Frederick Richards

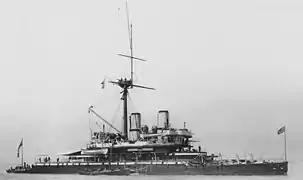
HMS "Devastation", the first steam turret battleship without no sail power, which Richards commanded

Promoted to captain on 6 February 1866, Richards was given command of the Indian troopship HMS "Jumna" in 1870 and then took charge of HMS "Devastation", the first steam turret battleship without no sail power, in June 1873. He took the Devastation to join the Mediterranean Fleet in 1874 and became Commodore and senior officer on the Cape of Good Hope and West Coast of Africa Station with his broad pendant in the corvette HMS "Boadicea" in October 1878. When he arrived at the Cape the Anglo–Zulu War was underway and the British defeat at the Battle of Isandlwana had just happened: Richards proceeded up the east coast of Africa and landed with a small naval brigade which he led at the Battle of Gingindlovu and the Siege of Eshowe in April 1879. He was appointed Naval Aide-de-Camp to the Queen on 15 June 1879 and a Companion of the Order of the Bath on 27 November 1879. He also took part in the Battle of Laing's Nek in January 1881 during the First Boer War and was advanced to Knight Commander of the Order of the Bath on 24 May 1881.